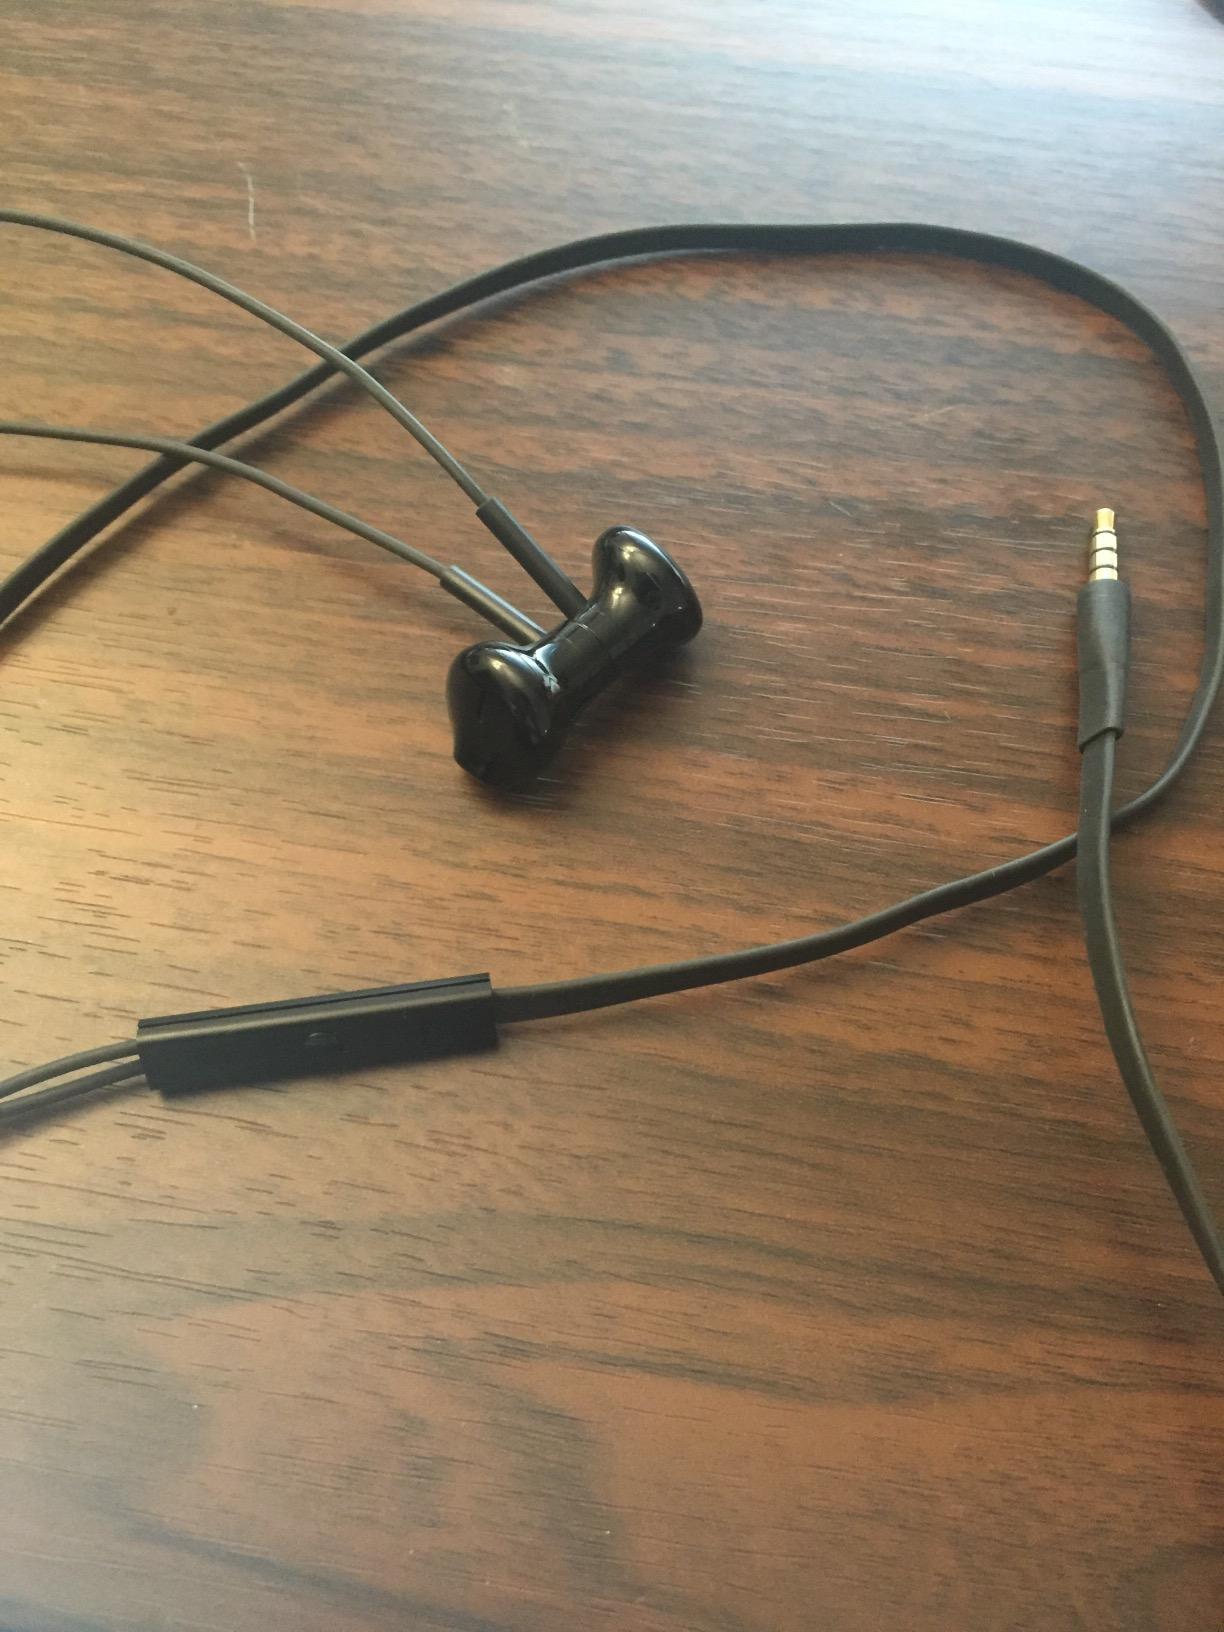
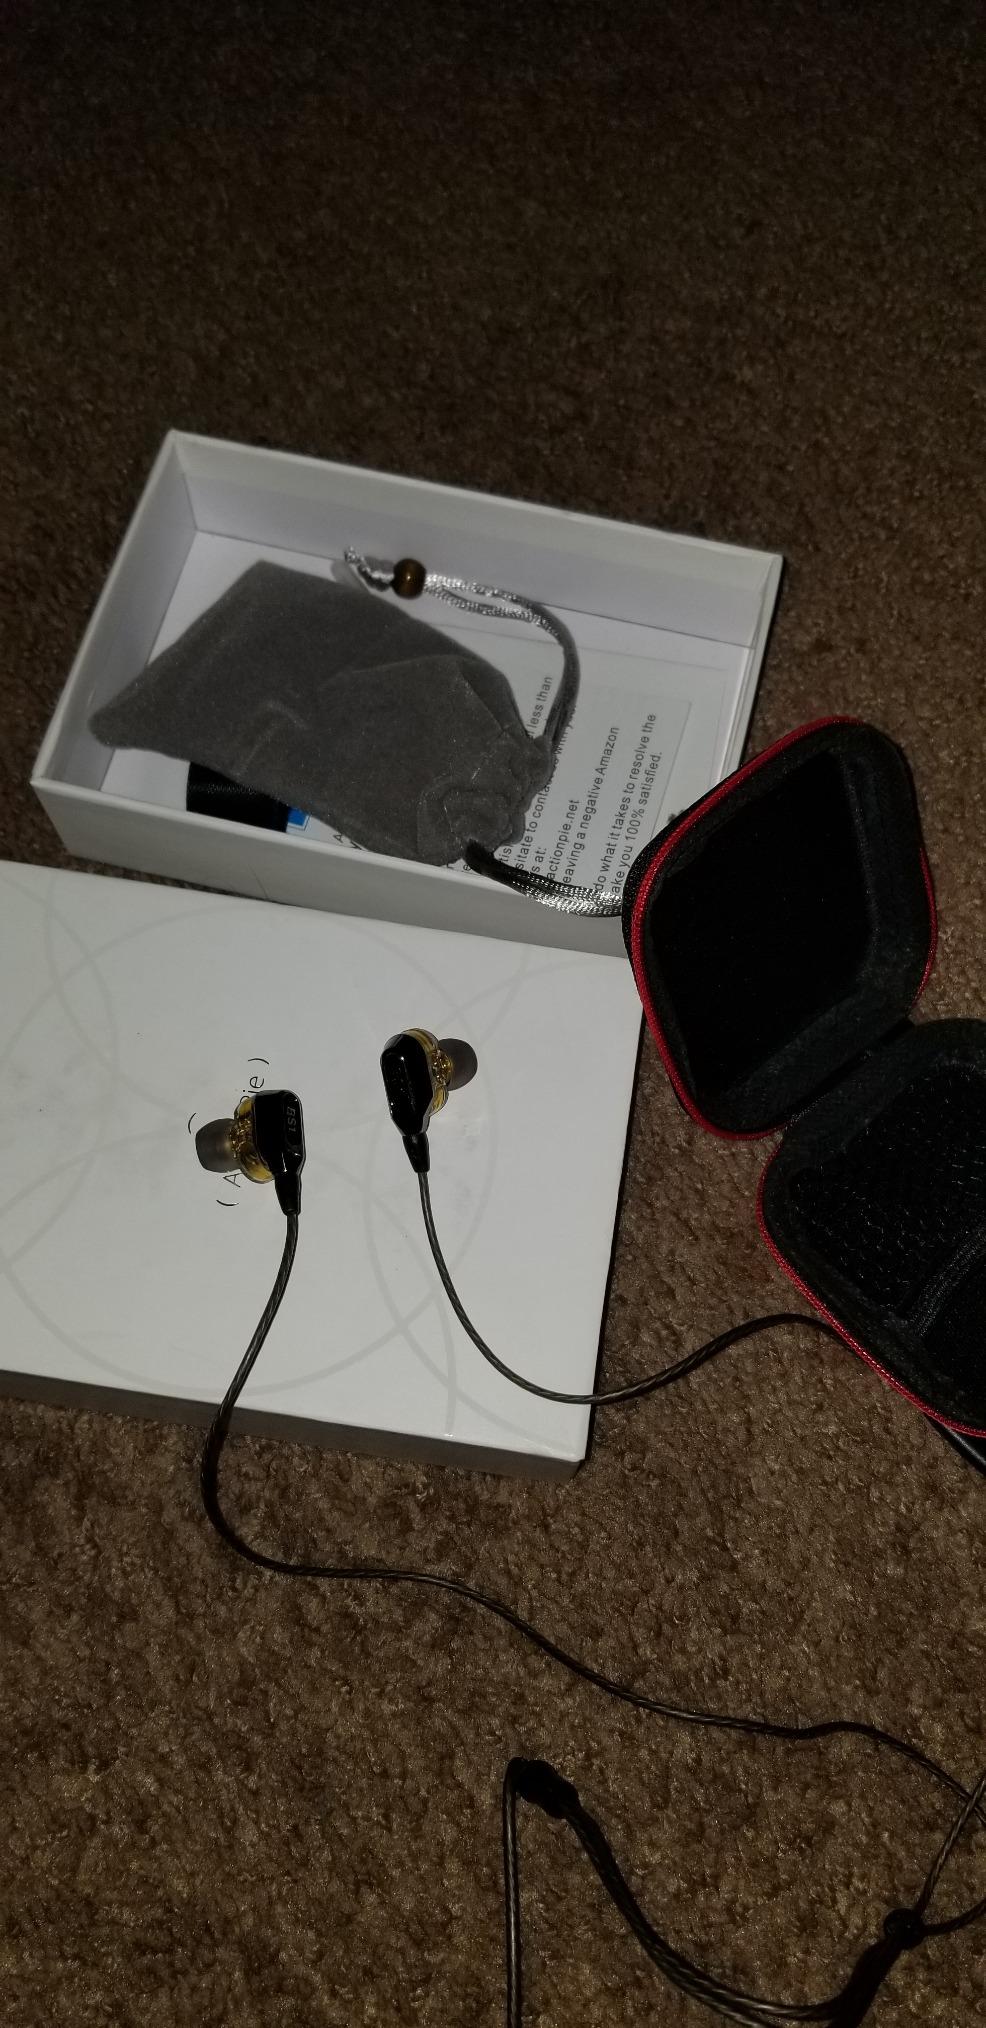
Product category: headphones
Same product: no